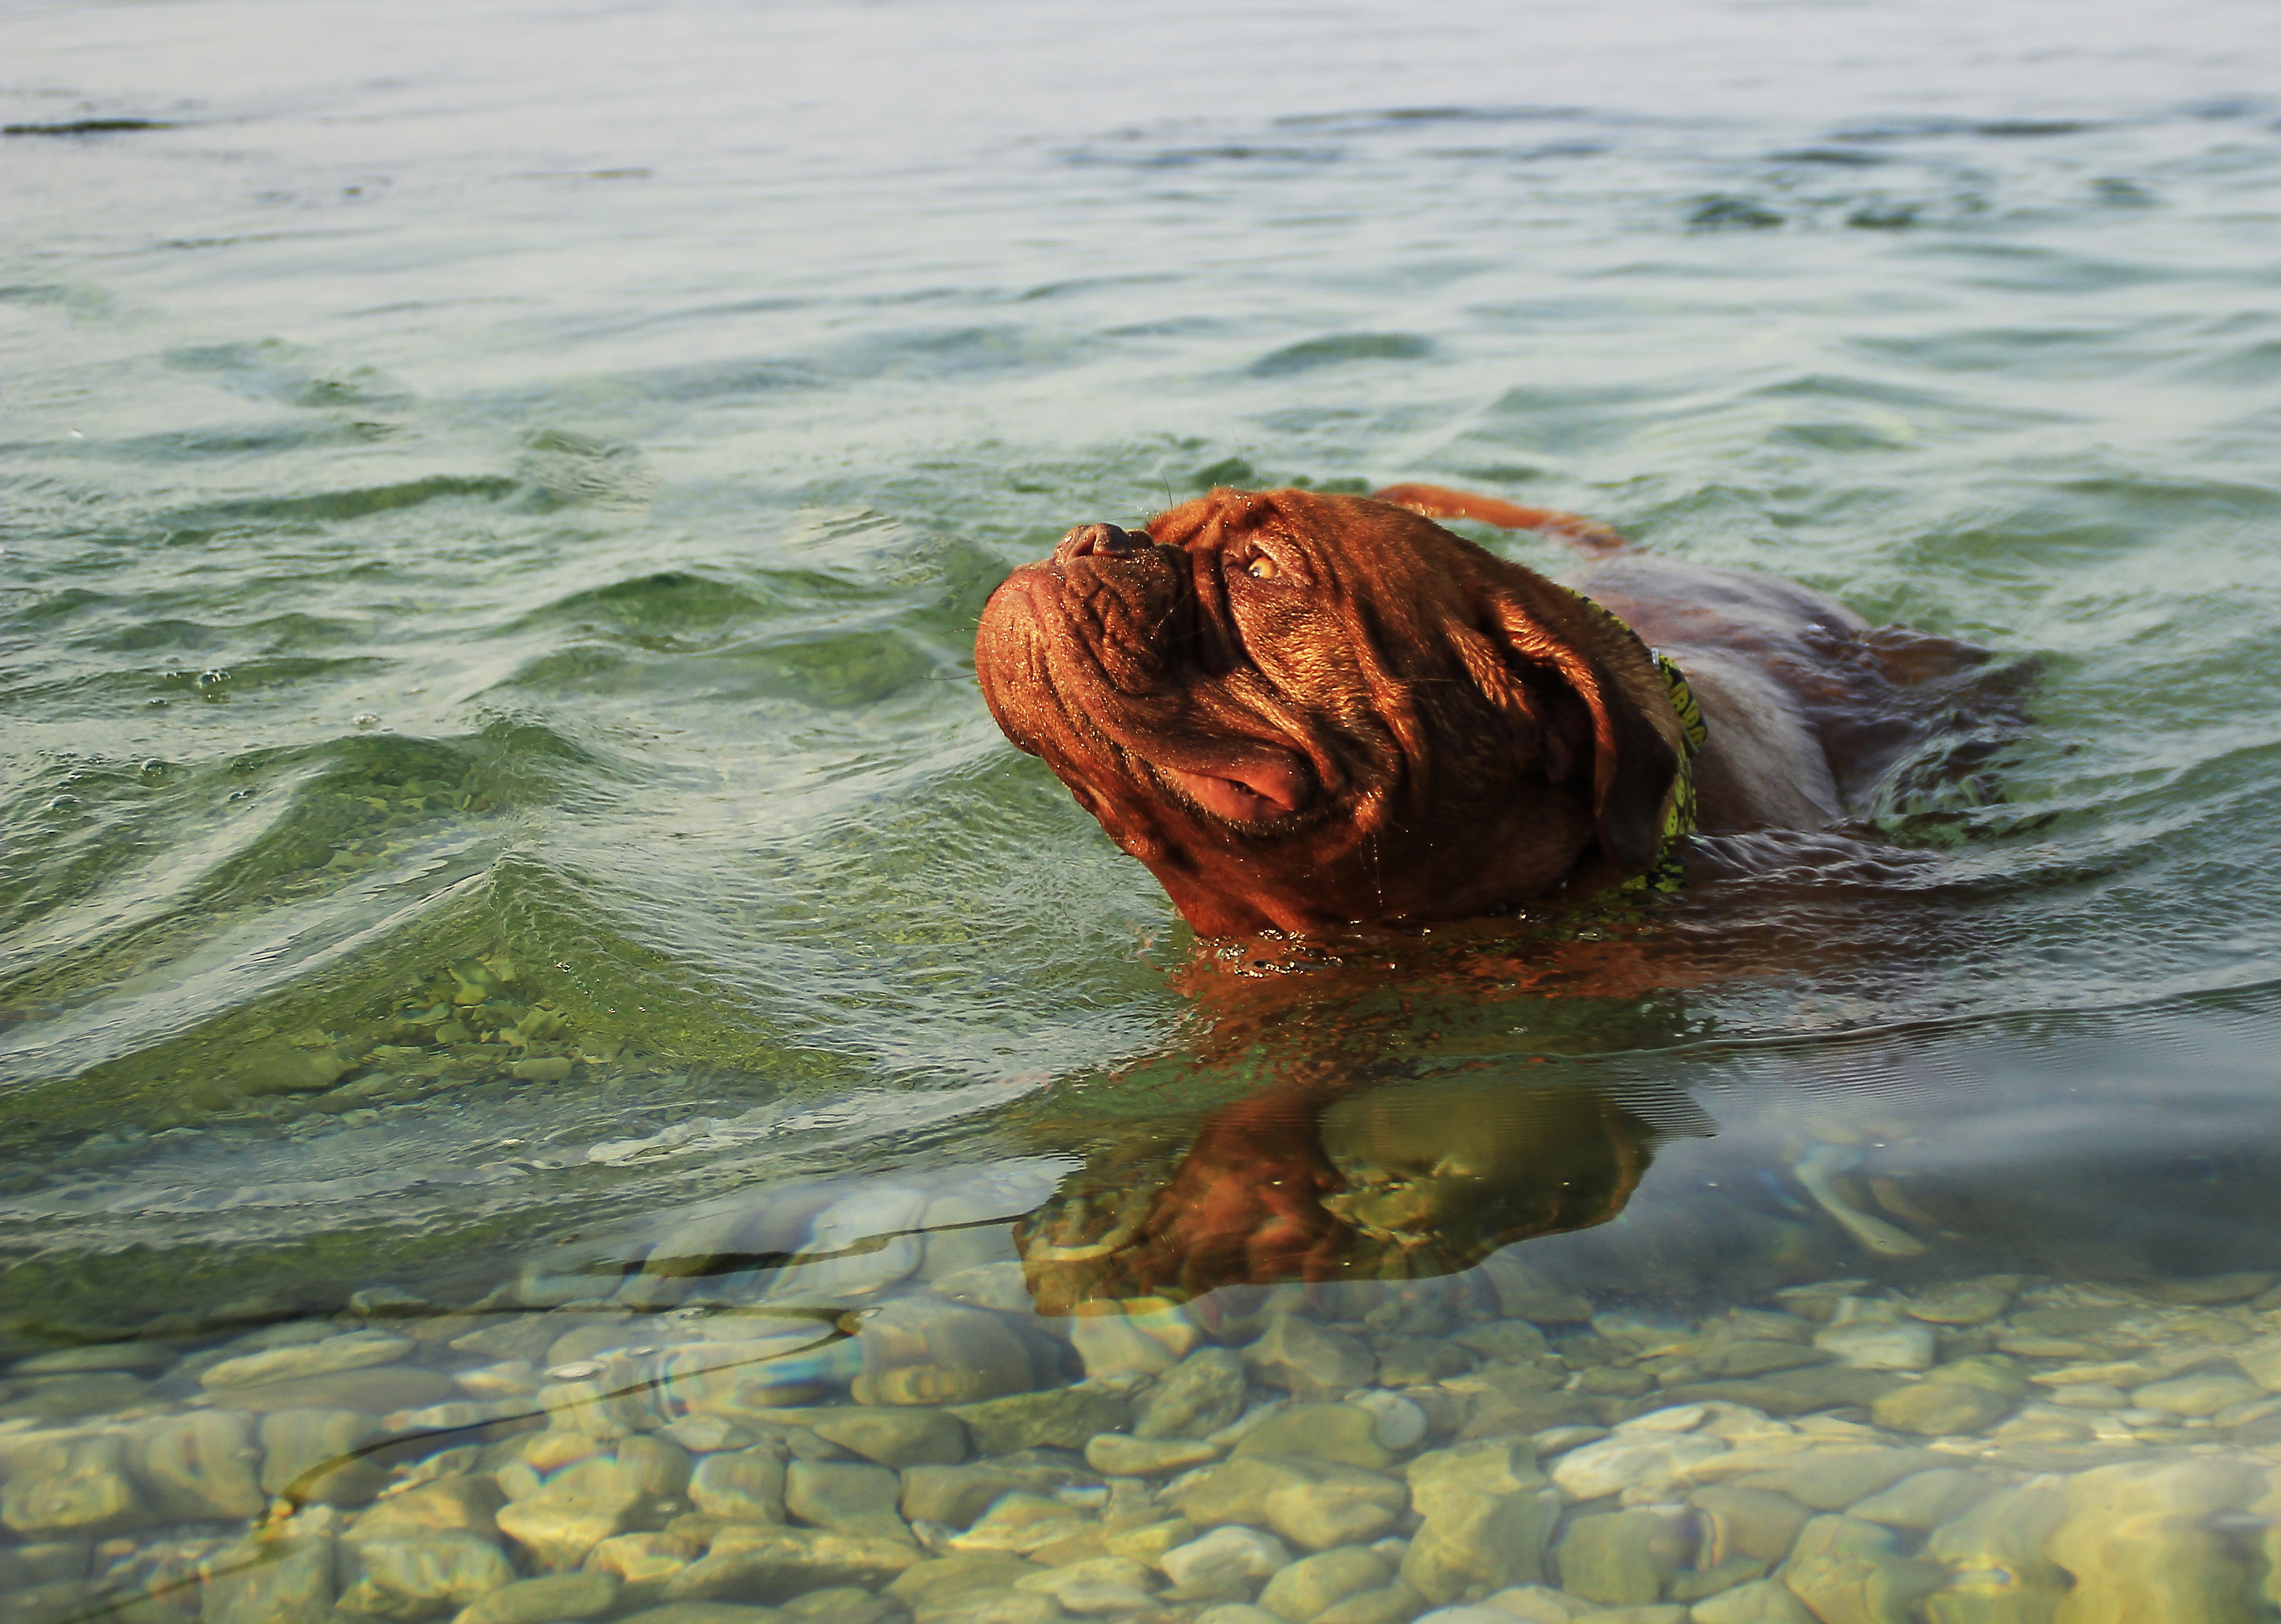
sea, coast, water, nature, sand, rock, ocean, sun, play, sunlight, shore, wave, wet, home, puppy, dog, animal, river, summer, pond, pet, young, reflection, brown, material, swimming, body of water, playful, outdoors, dogs, de, fun, french, happy, funny, bordeaux, active, mastiff, dogue, my friend, wind wave, the activities of the